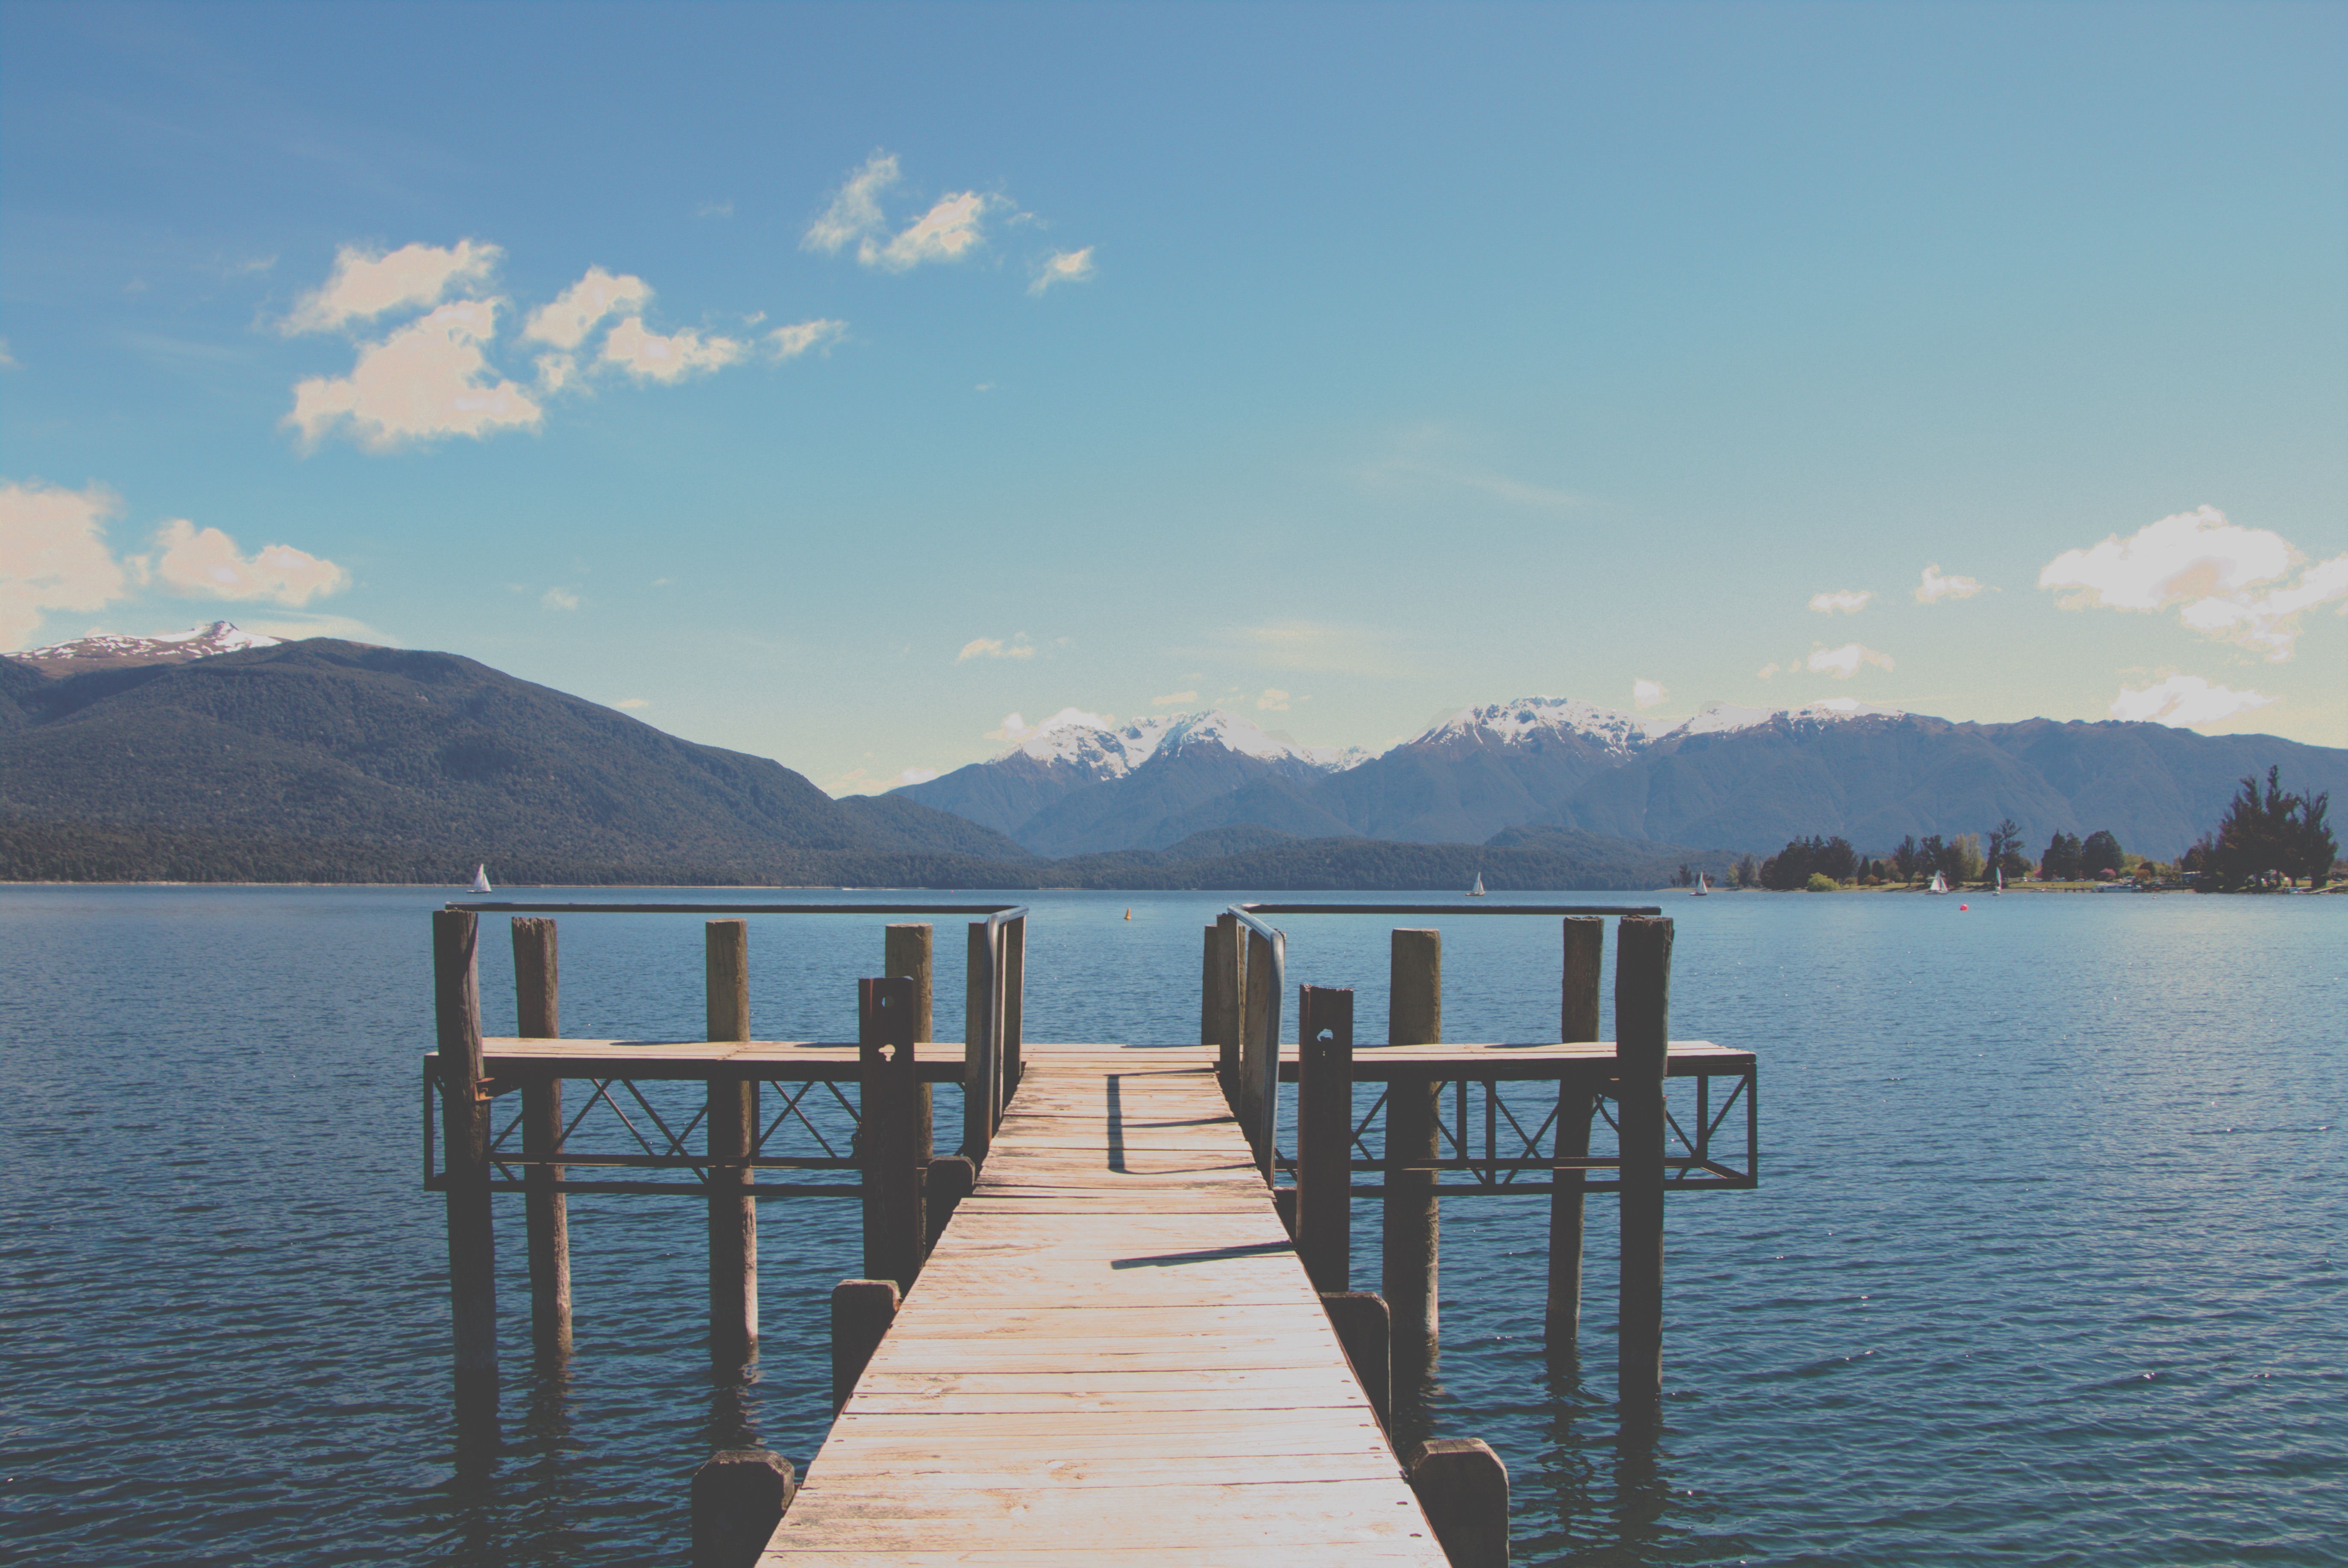
sea, coast, water, ocean, mountain, dock, morning, shore, lake, vacation, reflection, bay, reservoir, body of water, loch